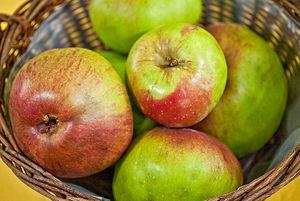
Rambour d'hiver (du Rhin) est un cultivar de pommier
"Le ""Rambour d'hiver"" est un ancien cultivar de pommier domestique retenu pour la conservation de ses fruits.